African-American hair

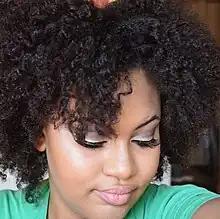
Natural African American hair

Black hair is the product of an inherited genetic trait. The most studied black hair gene is MC1R which causes the body to produce a protein called melanocortin. This protein causes hair follicles to produce a type of melanin pigmentation called eumelanin. Black hair has the highest concentration of this pigmentation with brown, blonde and red hair following behind. In old age, hair comes to turn grey due to the inability of the hair follicle to produce eumelanin. This inability happens after the pigmentation cells in hair follicles die off.